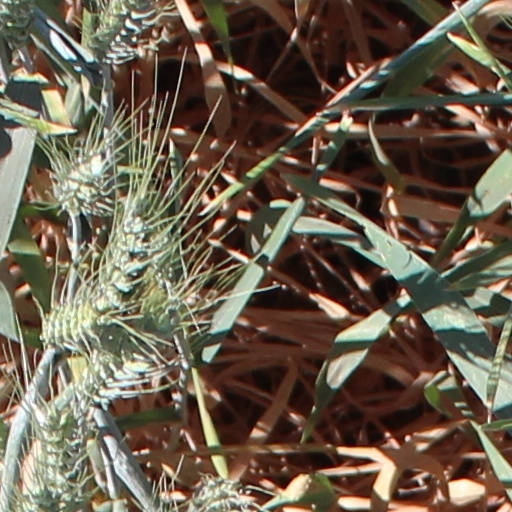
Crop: wheat